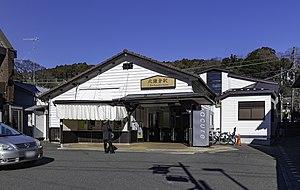
La gare de Kita-Kamakura est une gare de la ligne Yokosuka de la East Japan Railway Company. Elle se situe en bordure de Kamakura, dans la préfecture de Kanagawa, au Japon.